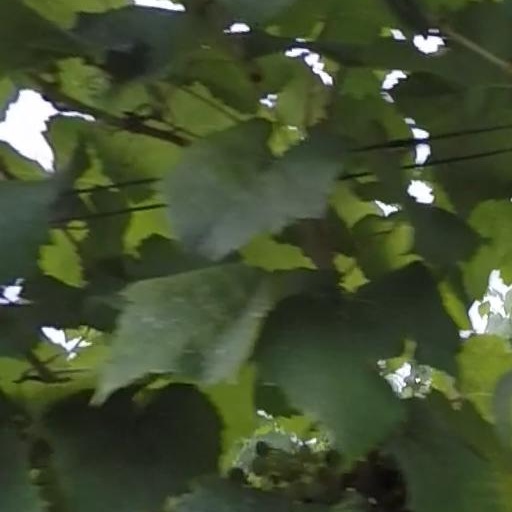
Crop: grape